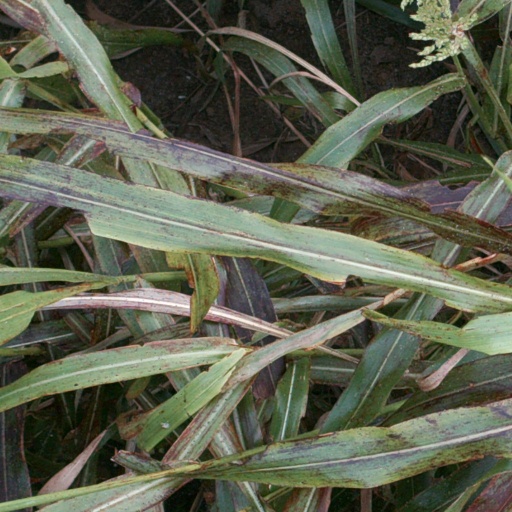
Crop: sorghum